Hollywood East

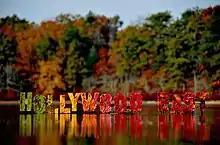

Hollywood East is a term for the multiple efforts to build film industry agglomerations on the East Coast of the United States. Recently, the term has been applied to the growing film industry in New England, particularly in Massachusetts and Connecticut, that served as home to the production of over 140 major motion pictures and television series between 2000 and 2013. It is a reference to Hollywood, California, the center of the American film industry, located on the west coast of the United States. The term as used in New England was popularized in the press in 2007 as film and television productions migrated to the east coast to take advantage of the region's scenery, culture, character, and tax incentives put in place by several state governments.